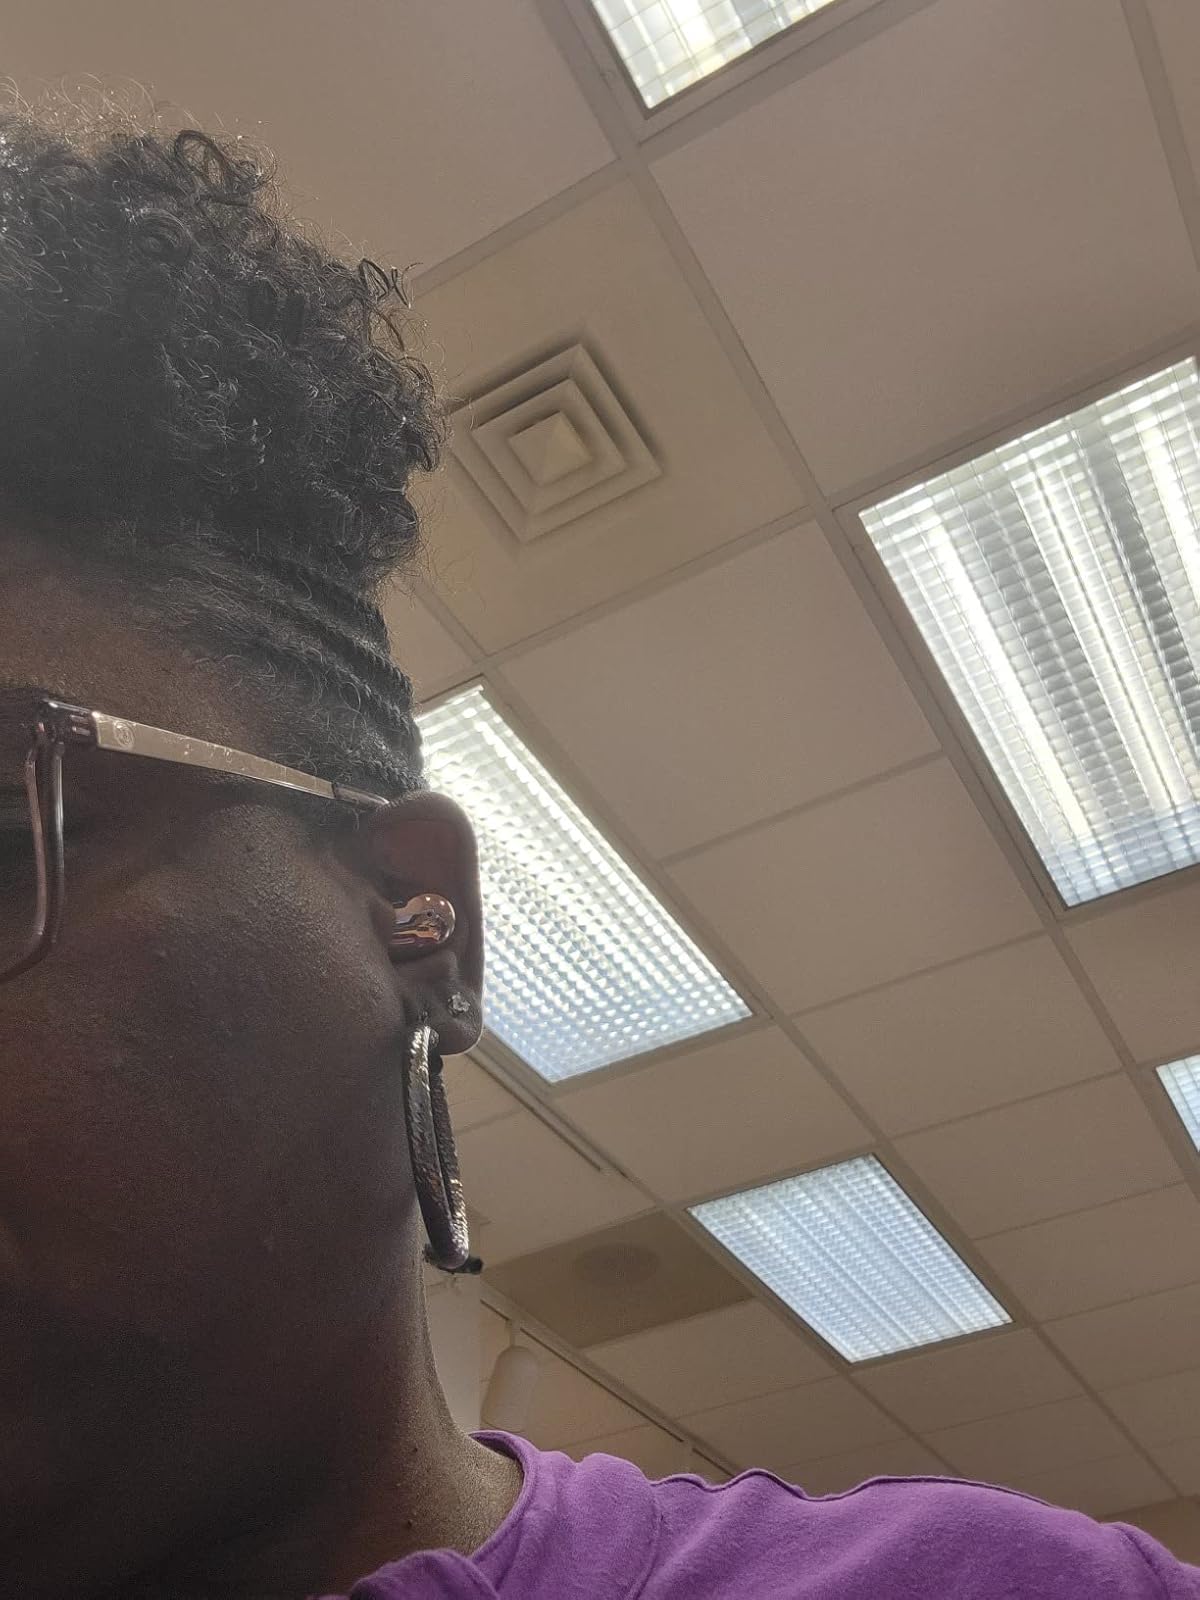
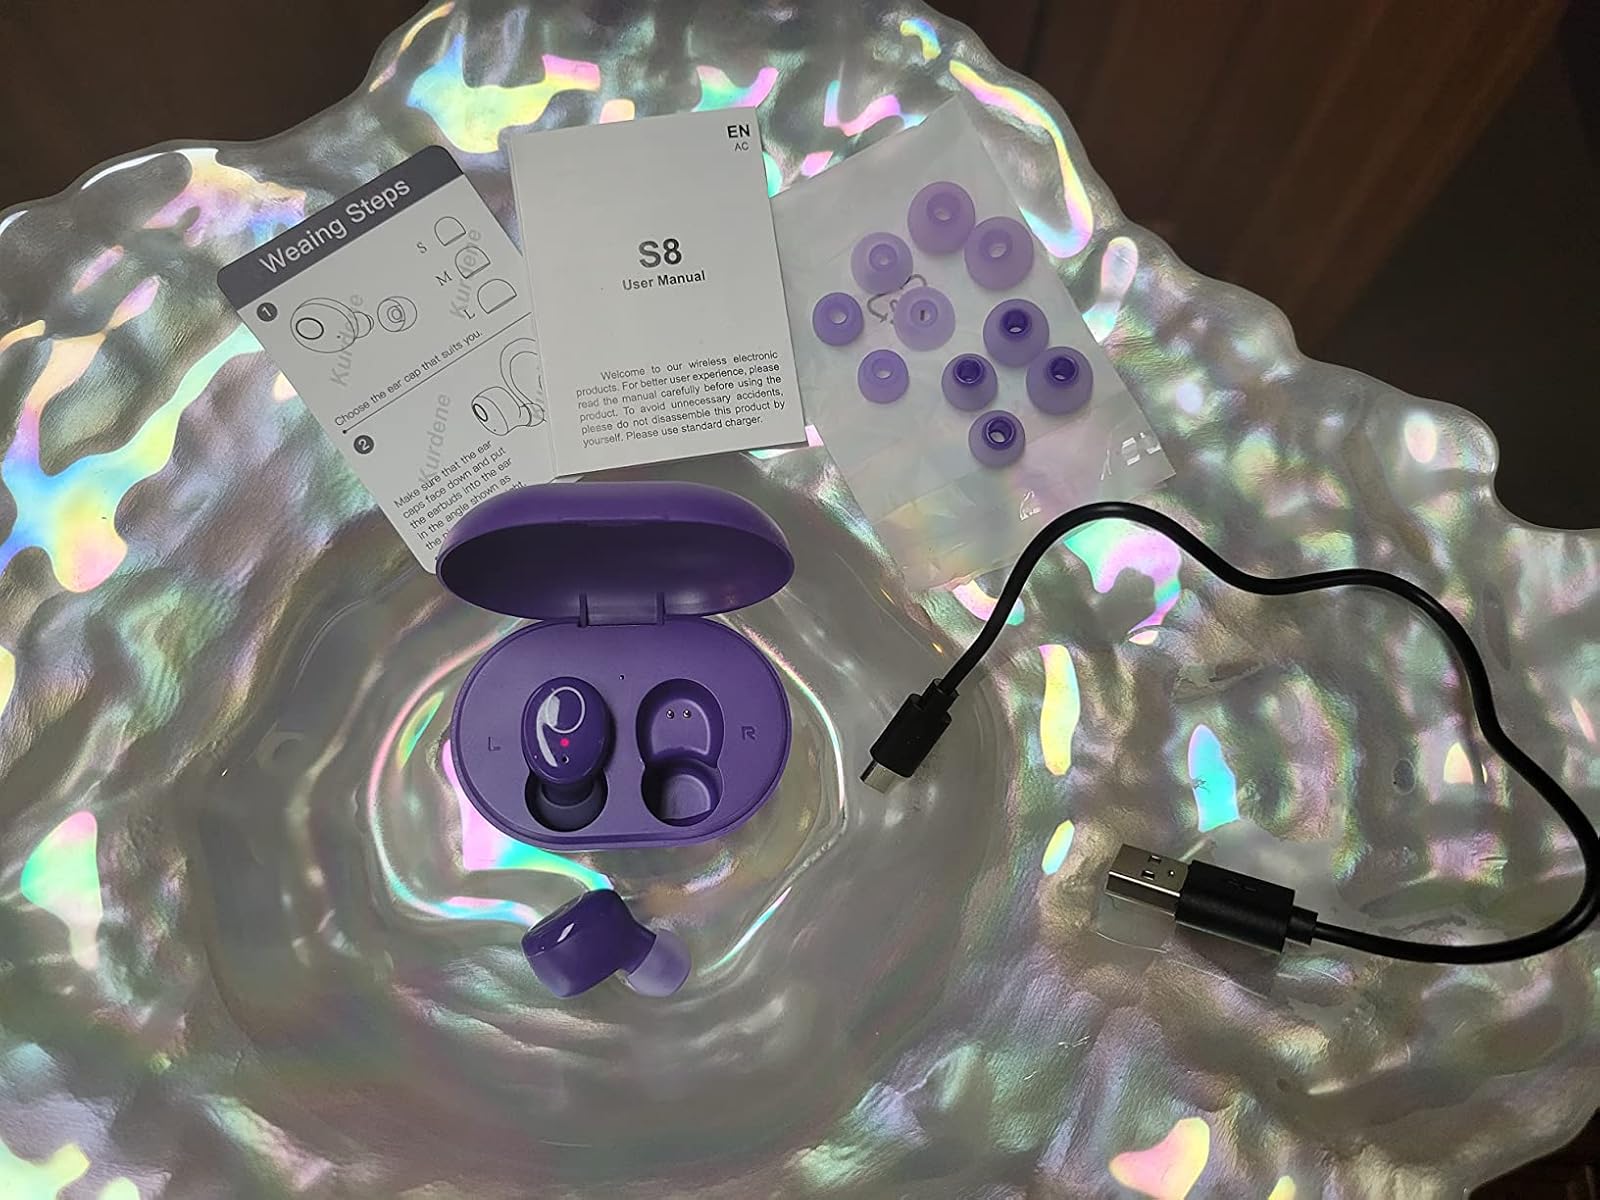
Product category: earbuds
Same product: no